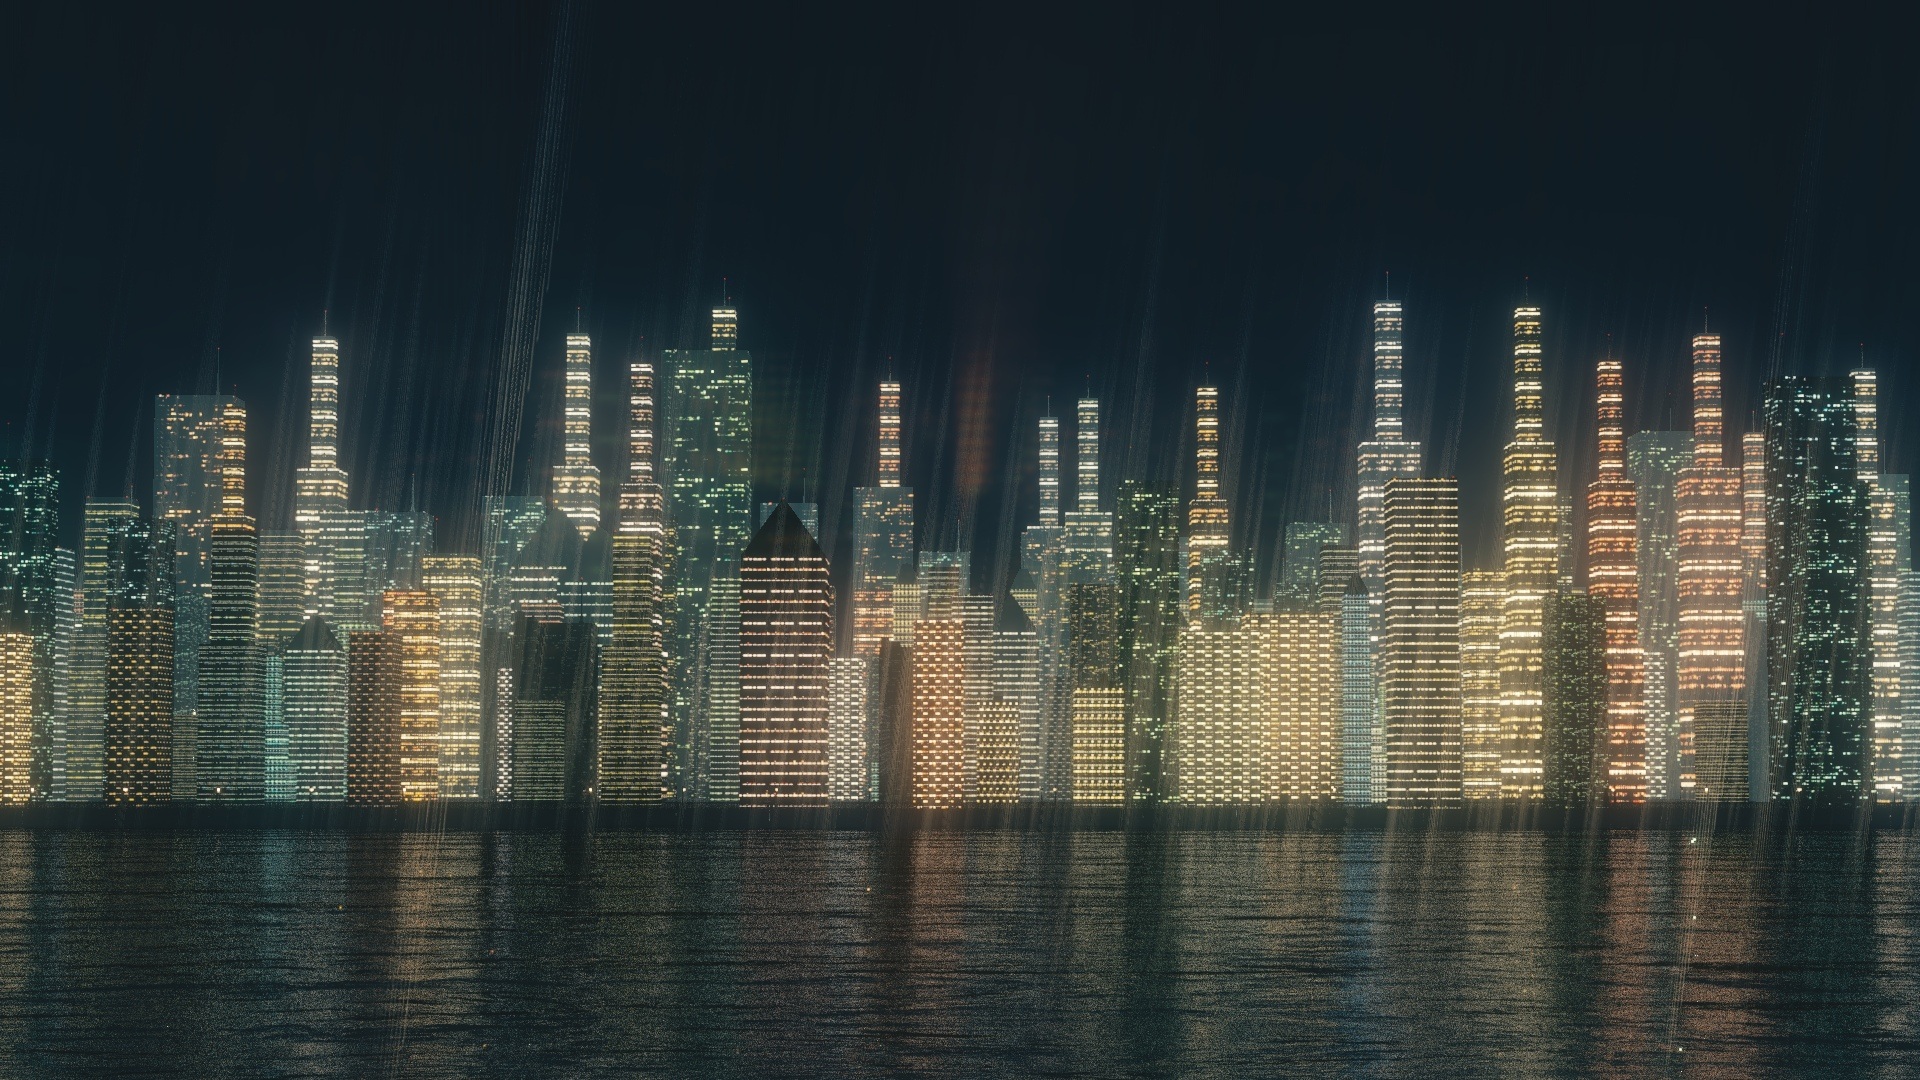
horizon, light, skyline, night, rain, city, skyscraper, river, cityscape, panorama, downtown, dusk, evening, reflection, tower, weather, landmark, tower block, bright, metropolis, urban area, human settlement, metropolitan area, nightday